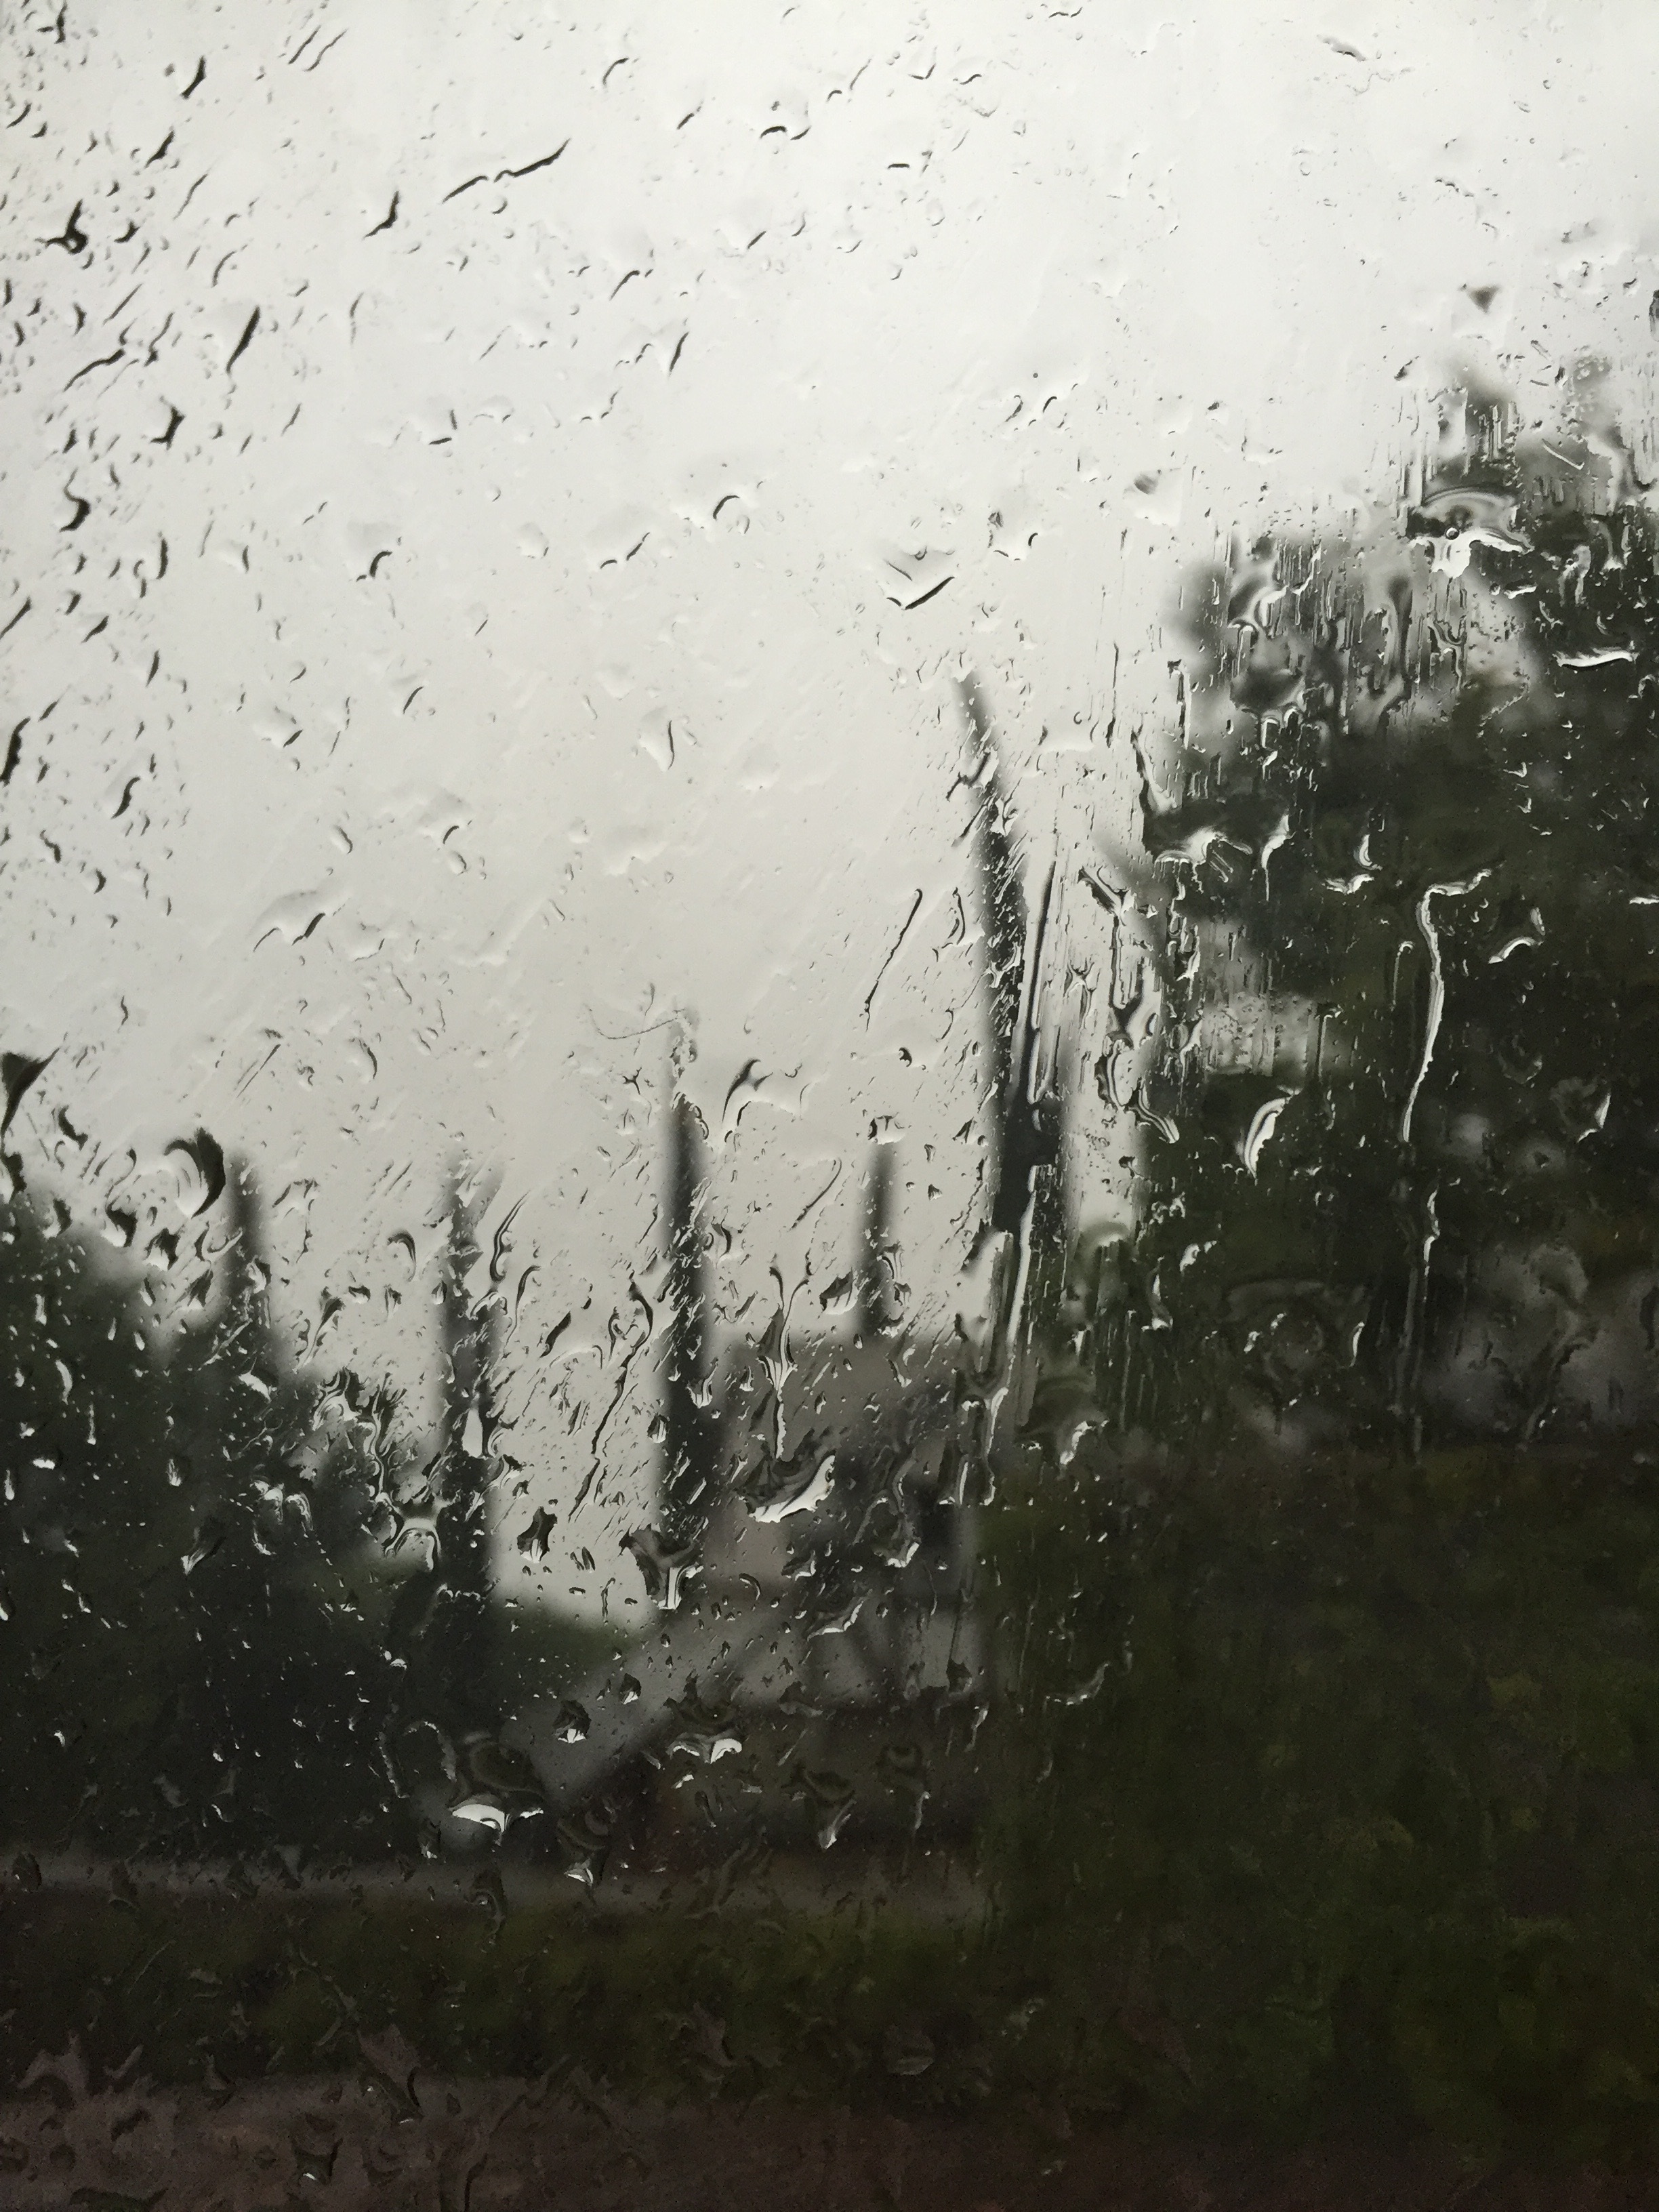
tree, nature, forest, branch, snow, fog, mist, sunlight, morning, rain, leaf, wind, weather, darkness, monochrome, atmospheric phenomenon